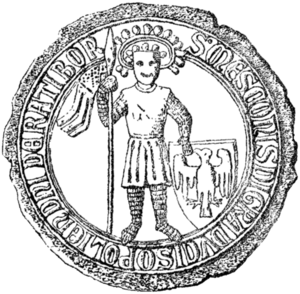
Mieszko de Cieszyn, appelé parfois Mieszko Iᵉʳ de Cieszyn ou Mieszko III de Cieszyn, de la dynastie des Piasts, est né en 1251 ou 1252, et décédé vers 1315. Il est le fils aîné de Ladislas d'Opole et d'Euphémie, la fille de Ladislas Odonic.